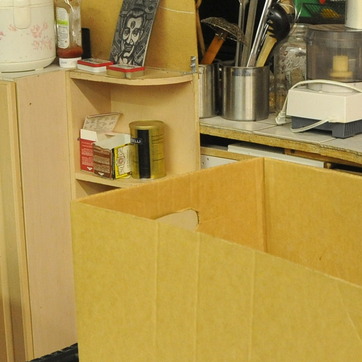
Material: paper